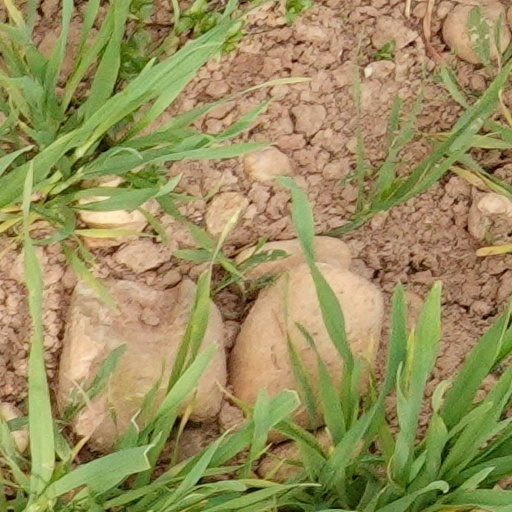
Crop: wheat